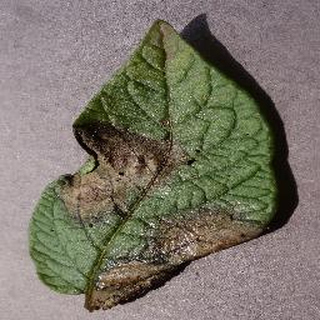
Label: potato_late_blight